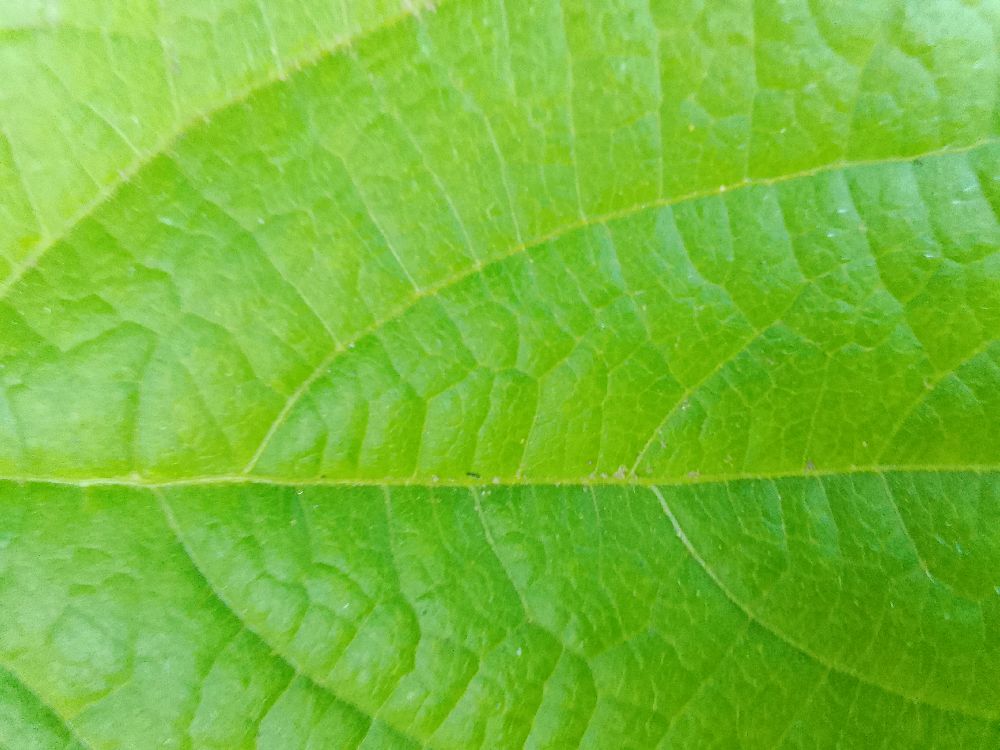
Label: healthy